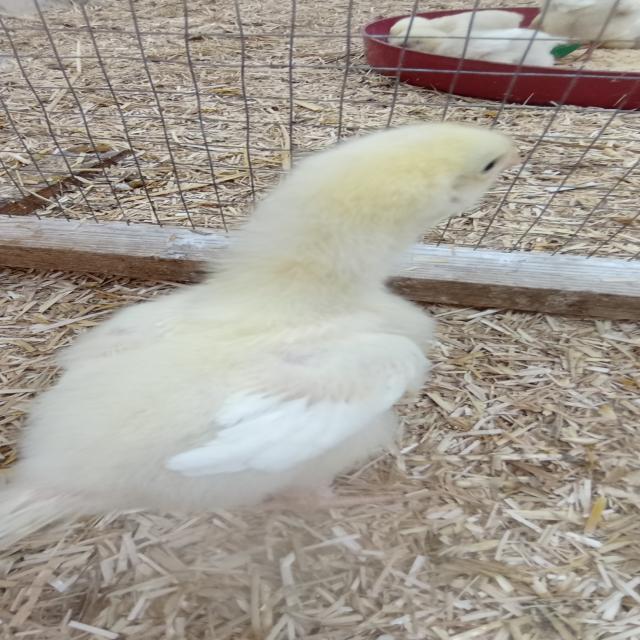
Weight: 161 g